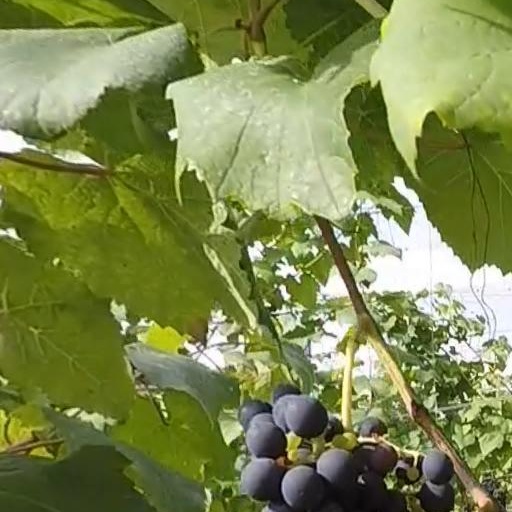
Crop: grape